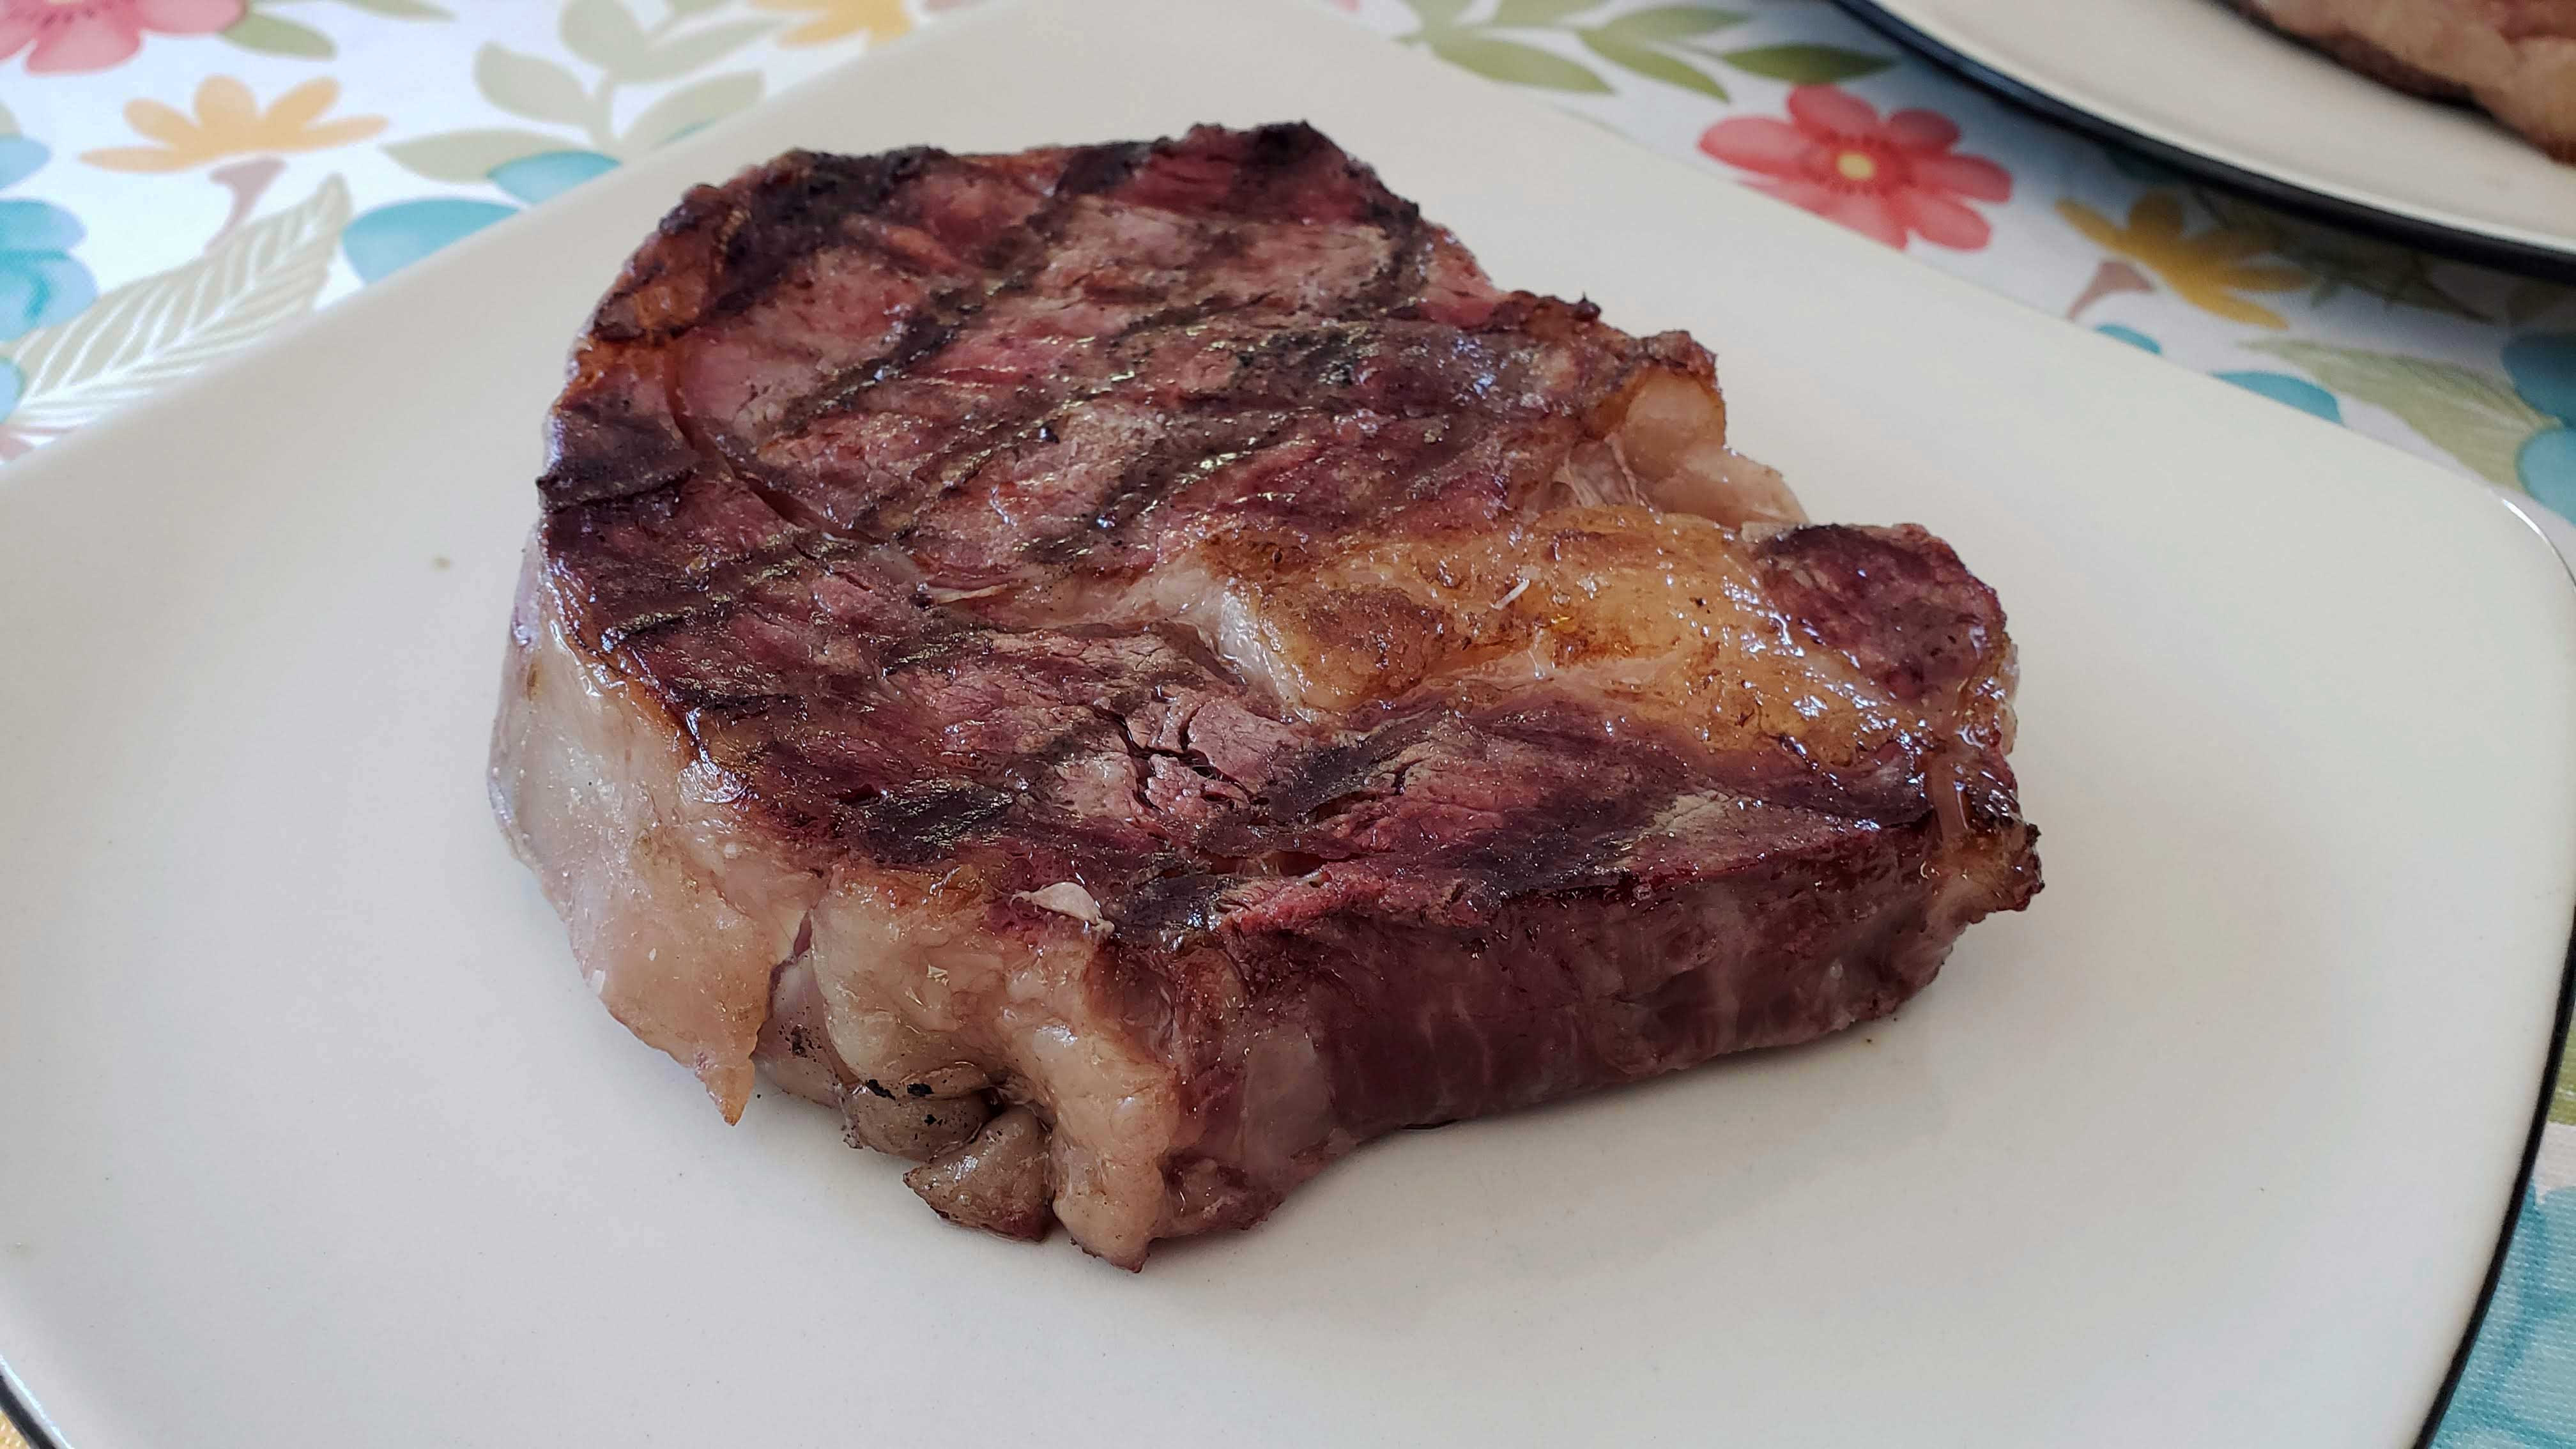
Ribeye steak, Medium rare steak, steak, beef, meat, grilled steak, grilled, dish, food, cuisine, Delmonico steak, pork chop, rib eye steak, kobe beef, ingredient, flat iron steak, veal, Steak au poivre, roast beef, sirloin steak, meat chop, pork steak, red meat, Tournedos rossini, carne asada, beef tenderloin, Rump cover, churrasco food, flesh, produce, pepper steak, pork, roasting, char siu, short ribs, brisket, Ham hock, rib